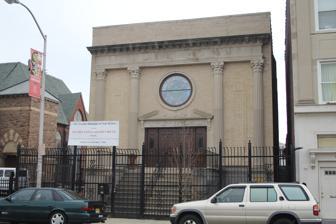
Building: Jewish Museum of New Jersey
Country: United States of America
Year built: 1923
United States historic place Ahavas Sholom U.S. National Register of Historic Places New Jersey Register of Historic Places Ahavas Sholom building in 2014 Show map of Essex County, New Jersey Show map of New Jersey Show map of the United States Location 145 Broadway Newark, New Jersey Coordinates 40°45′19″N 74°10′12″W / 40.75528°N 74.17000°W / 40.75528; -74.17000 Area 0.1 acres (0.040 ha) Built 1923 Architectural style Classical Revival NRHP reference No. 00001530 NJRHP No. 3702 Significant dates Added to NRHP December 13, 2000 Designated NJRHP November 6, 2000 The Jewish Museum of New Jersey , at Ahavas Sholom , is located at 145 Broadway in Newark , Essex County, New Jersey, United States. The Museum was founded in 2003 and the museum's inaugural opening was in 2007. The historic building in the Broadway neighborhood is the longest continually operating synagogue in the city. It was built in 1923 and added to the National Register of Historic Places on December 13, 2000, for its significance in art, religion, and social history. The two-story brick building features Classical Revival architecture . It is one of fifty synagogues that once stood in Newark, serving a Jewish population of 70,000, once the sixth largest Jewish community in the United States. From the gallery space of the Museum, one has a view of the majestic Aron Kodesh, or Holy Ark. Constructed in the 1870s for Congregation Beth-El, later Rodeph Sholom, at their second location on Lexington Avenue and 63rd Street in New York City, the hand-carved wooden Aron Kodesh was installed at its present location in Newark in the 1920s and is the oldest in the state of New Jersey. The Museum creates and curates rotating and traveling exhibitions, utilizing photographs, paintings, panel displays, artifacts, text, music and multi-media. The Museum also features topics such as local Holocaust survivors, Jewish Immigration in the state, and history of Sephardim in New Jersey. The Museum is open for special exhibits and programs, as well as by appointment. New Jersey has the fourth largest Jewish population in the country and it can trace back its Jewish roots to the 17th century. Mr. Joseph Selzer, the founder and former board president had taken a visit to the Jewish Museum of Florida which is located in a restored 1936 synagogue. Selzer realized that despite New Jersey having such a high population of a practicing Jewish population, there was no Jewish museum to preserve the state's Jewish history. There are over one-half million people in New Jersey who are Jewish and the creation of the museum will create the first centralized location with permanent, rotating, and traveling installations for the research, presentation, and exhibition of more than 400 years of Jewish History in New Jersey. Side view See also Prince Street Synagogue National Register of Historic Places listings in Essex County, New Jersey Newark Museum New Jersey Historical Society References